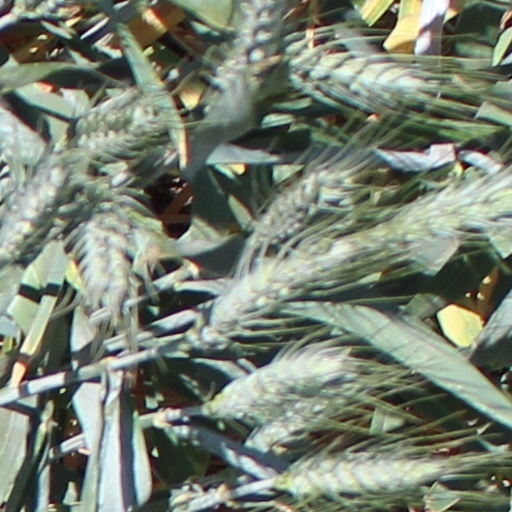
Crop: wheat